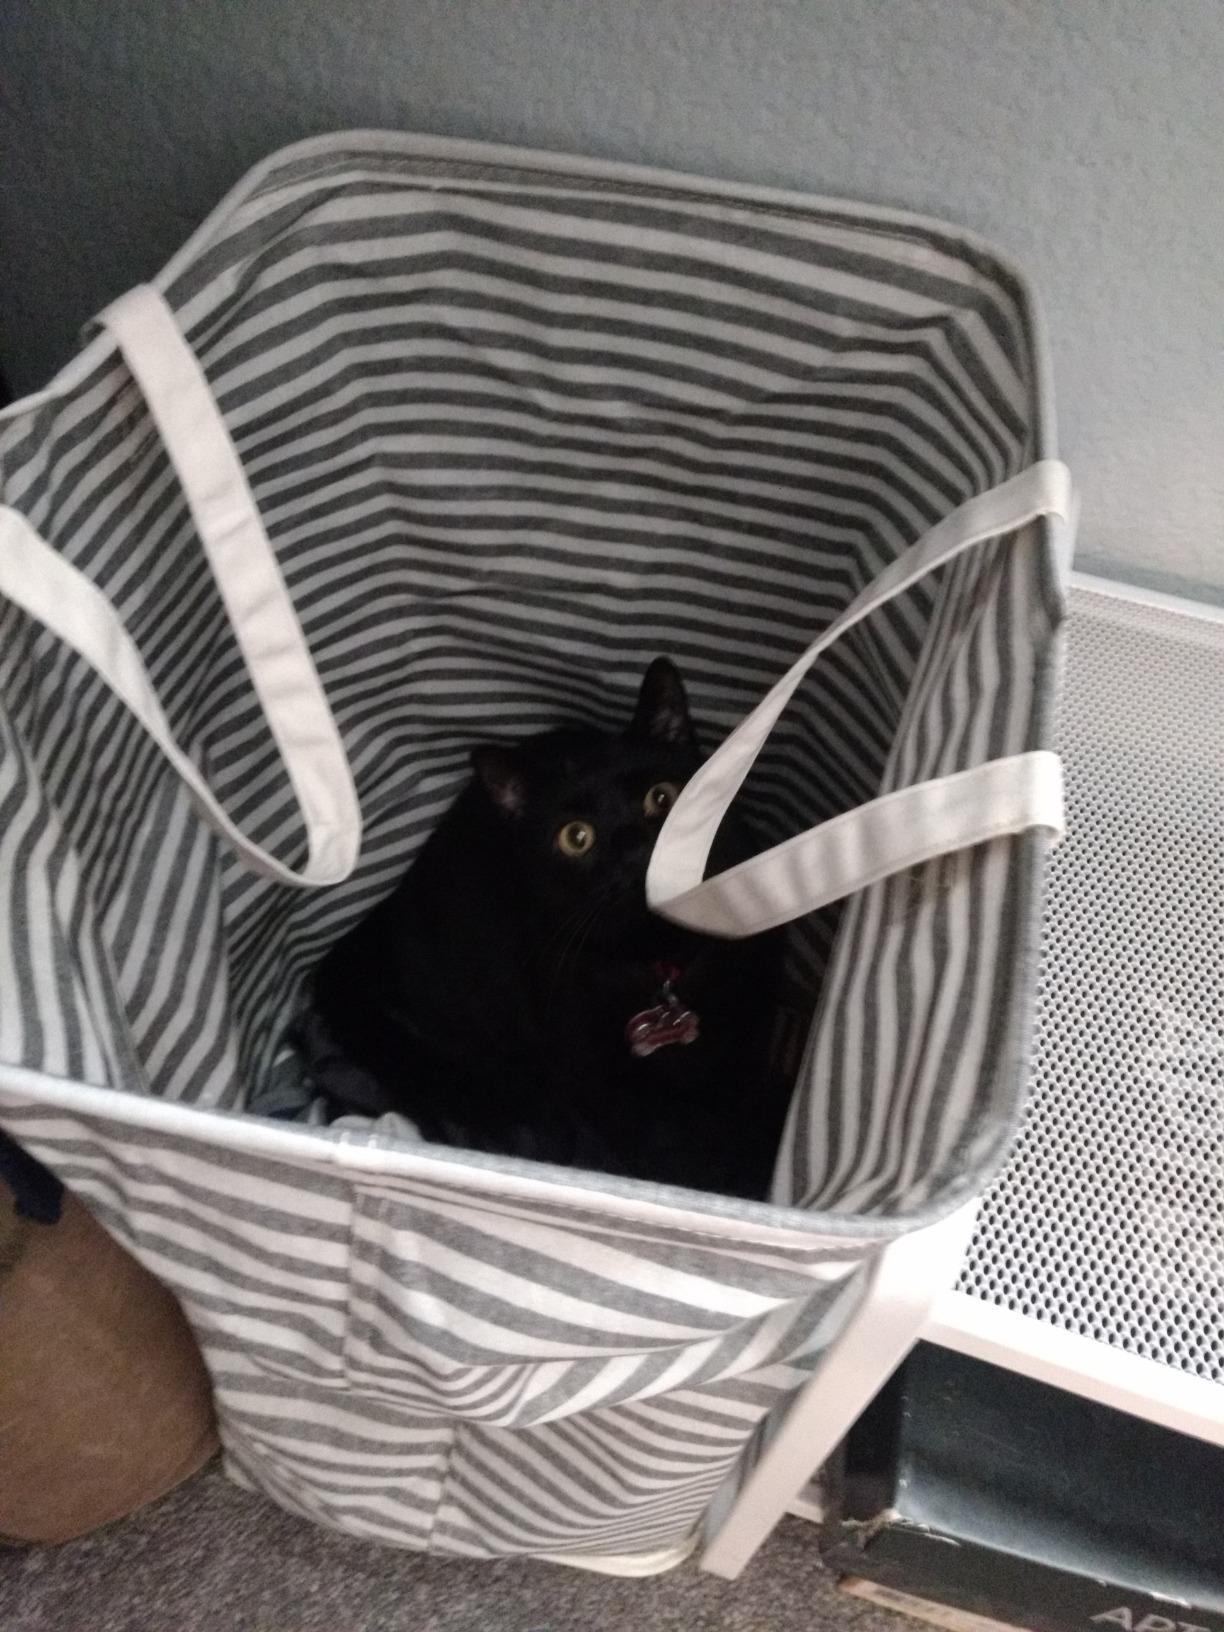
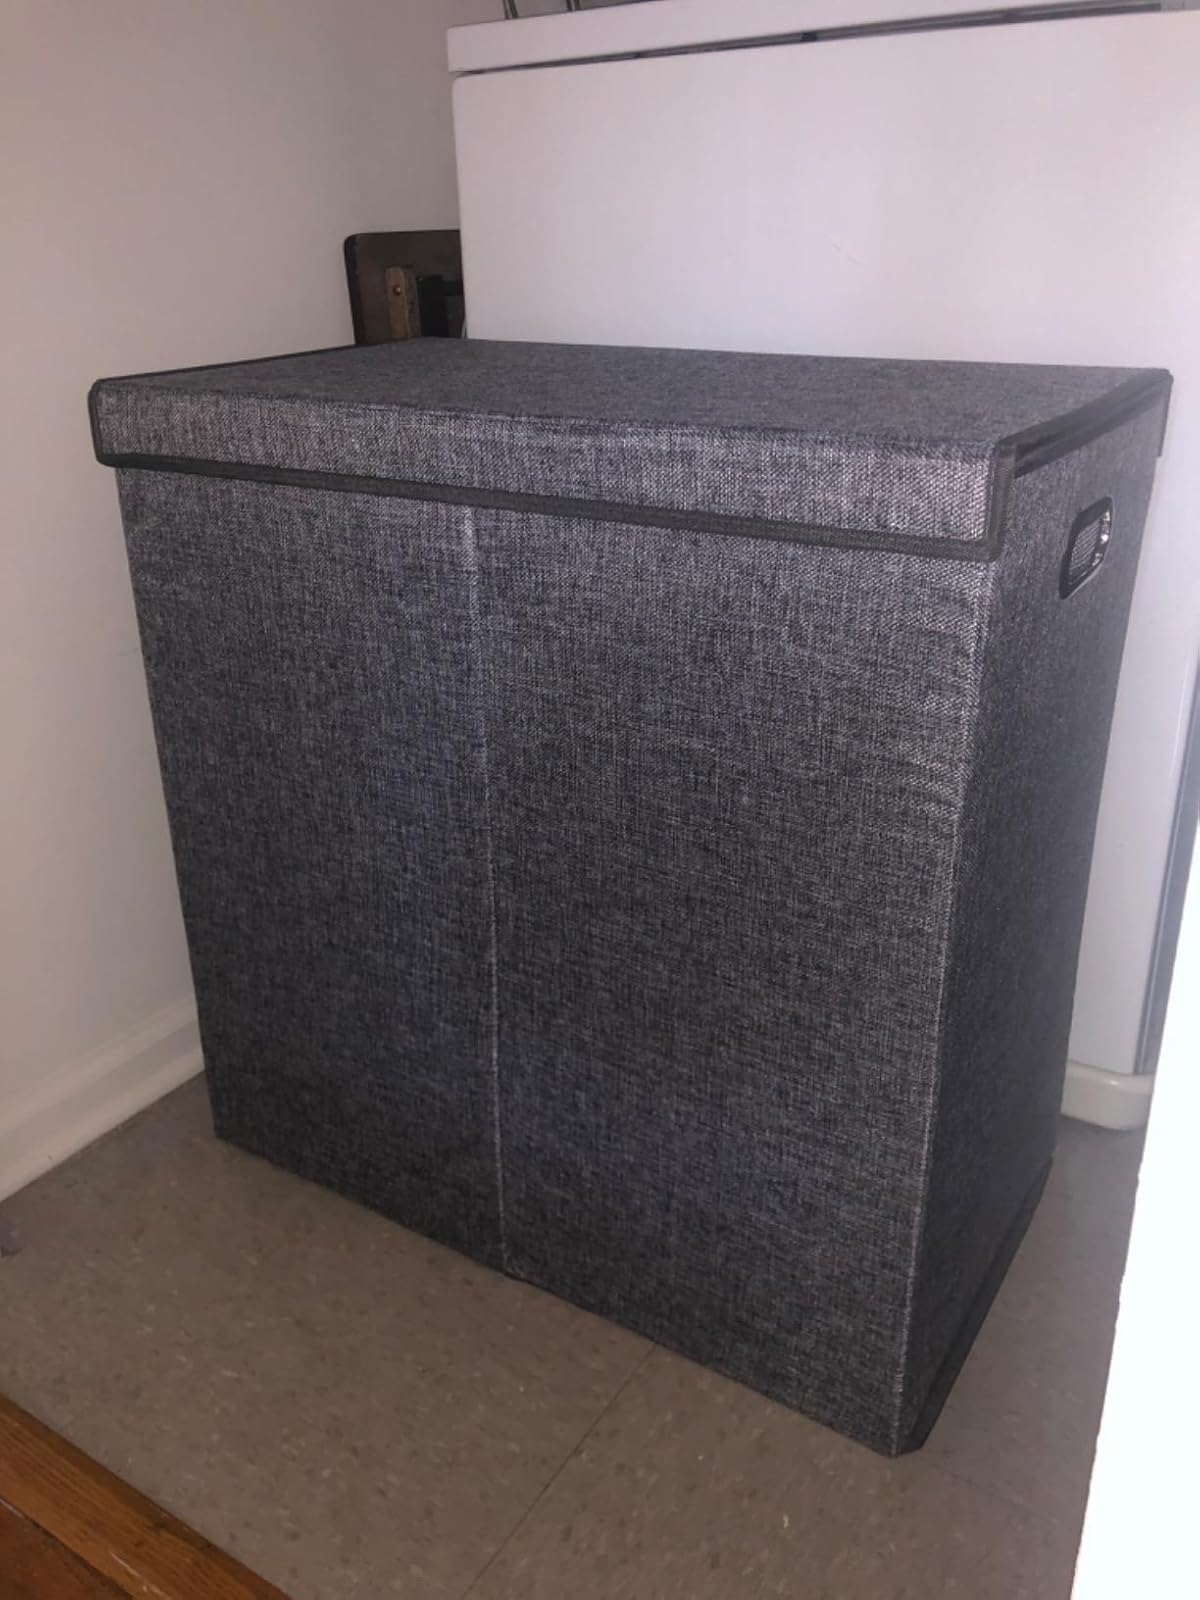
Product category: items_hamper
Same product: no